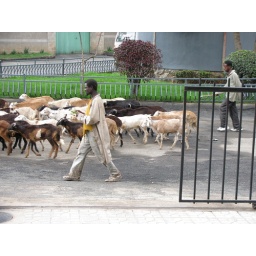
goat hearders on the street in front of our hotel